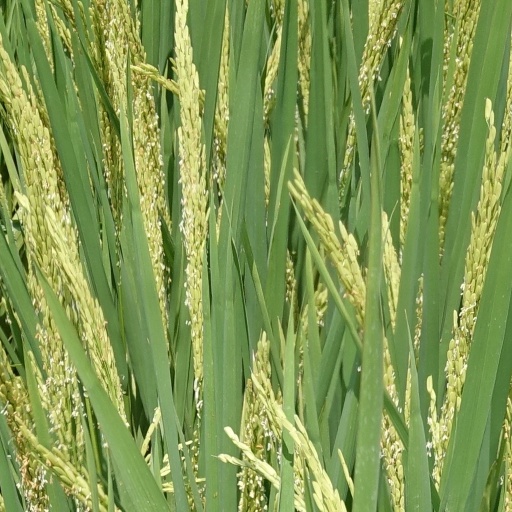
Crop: rice